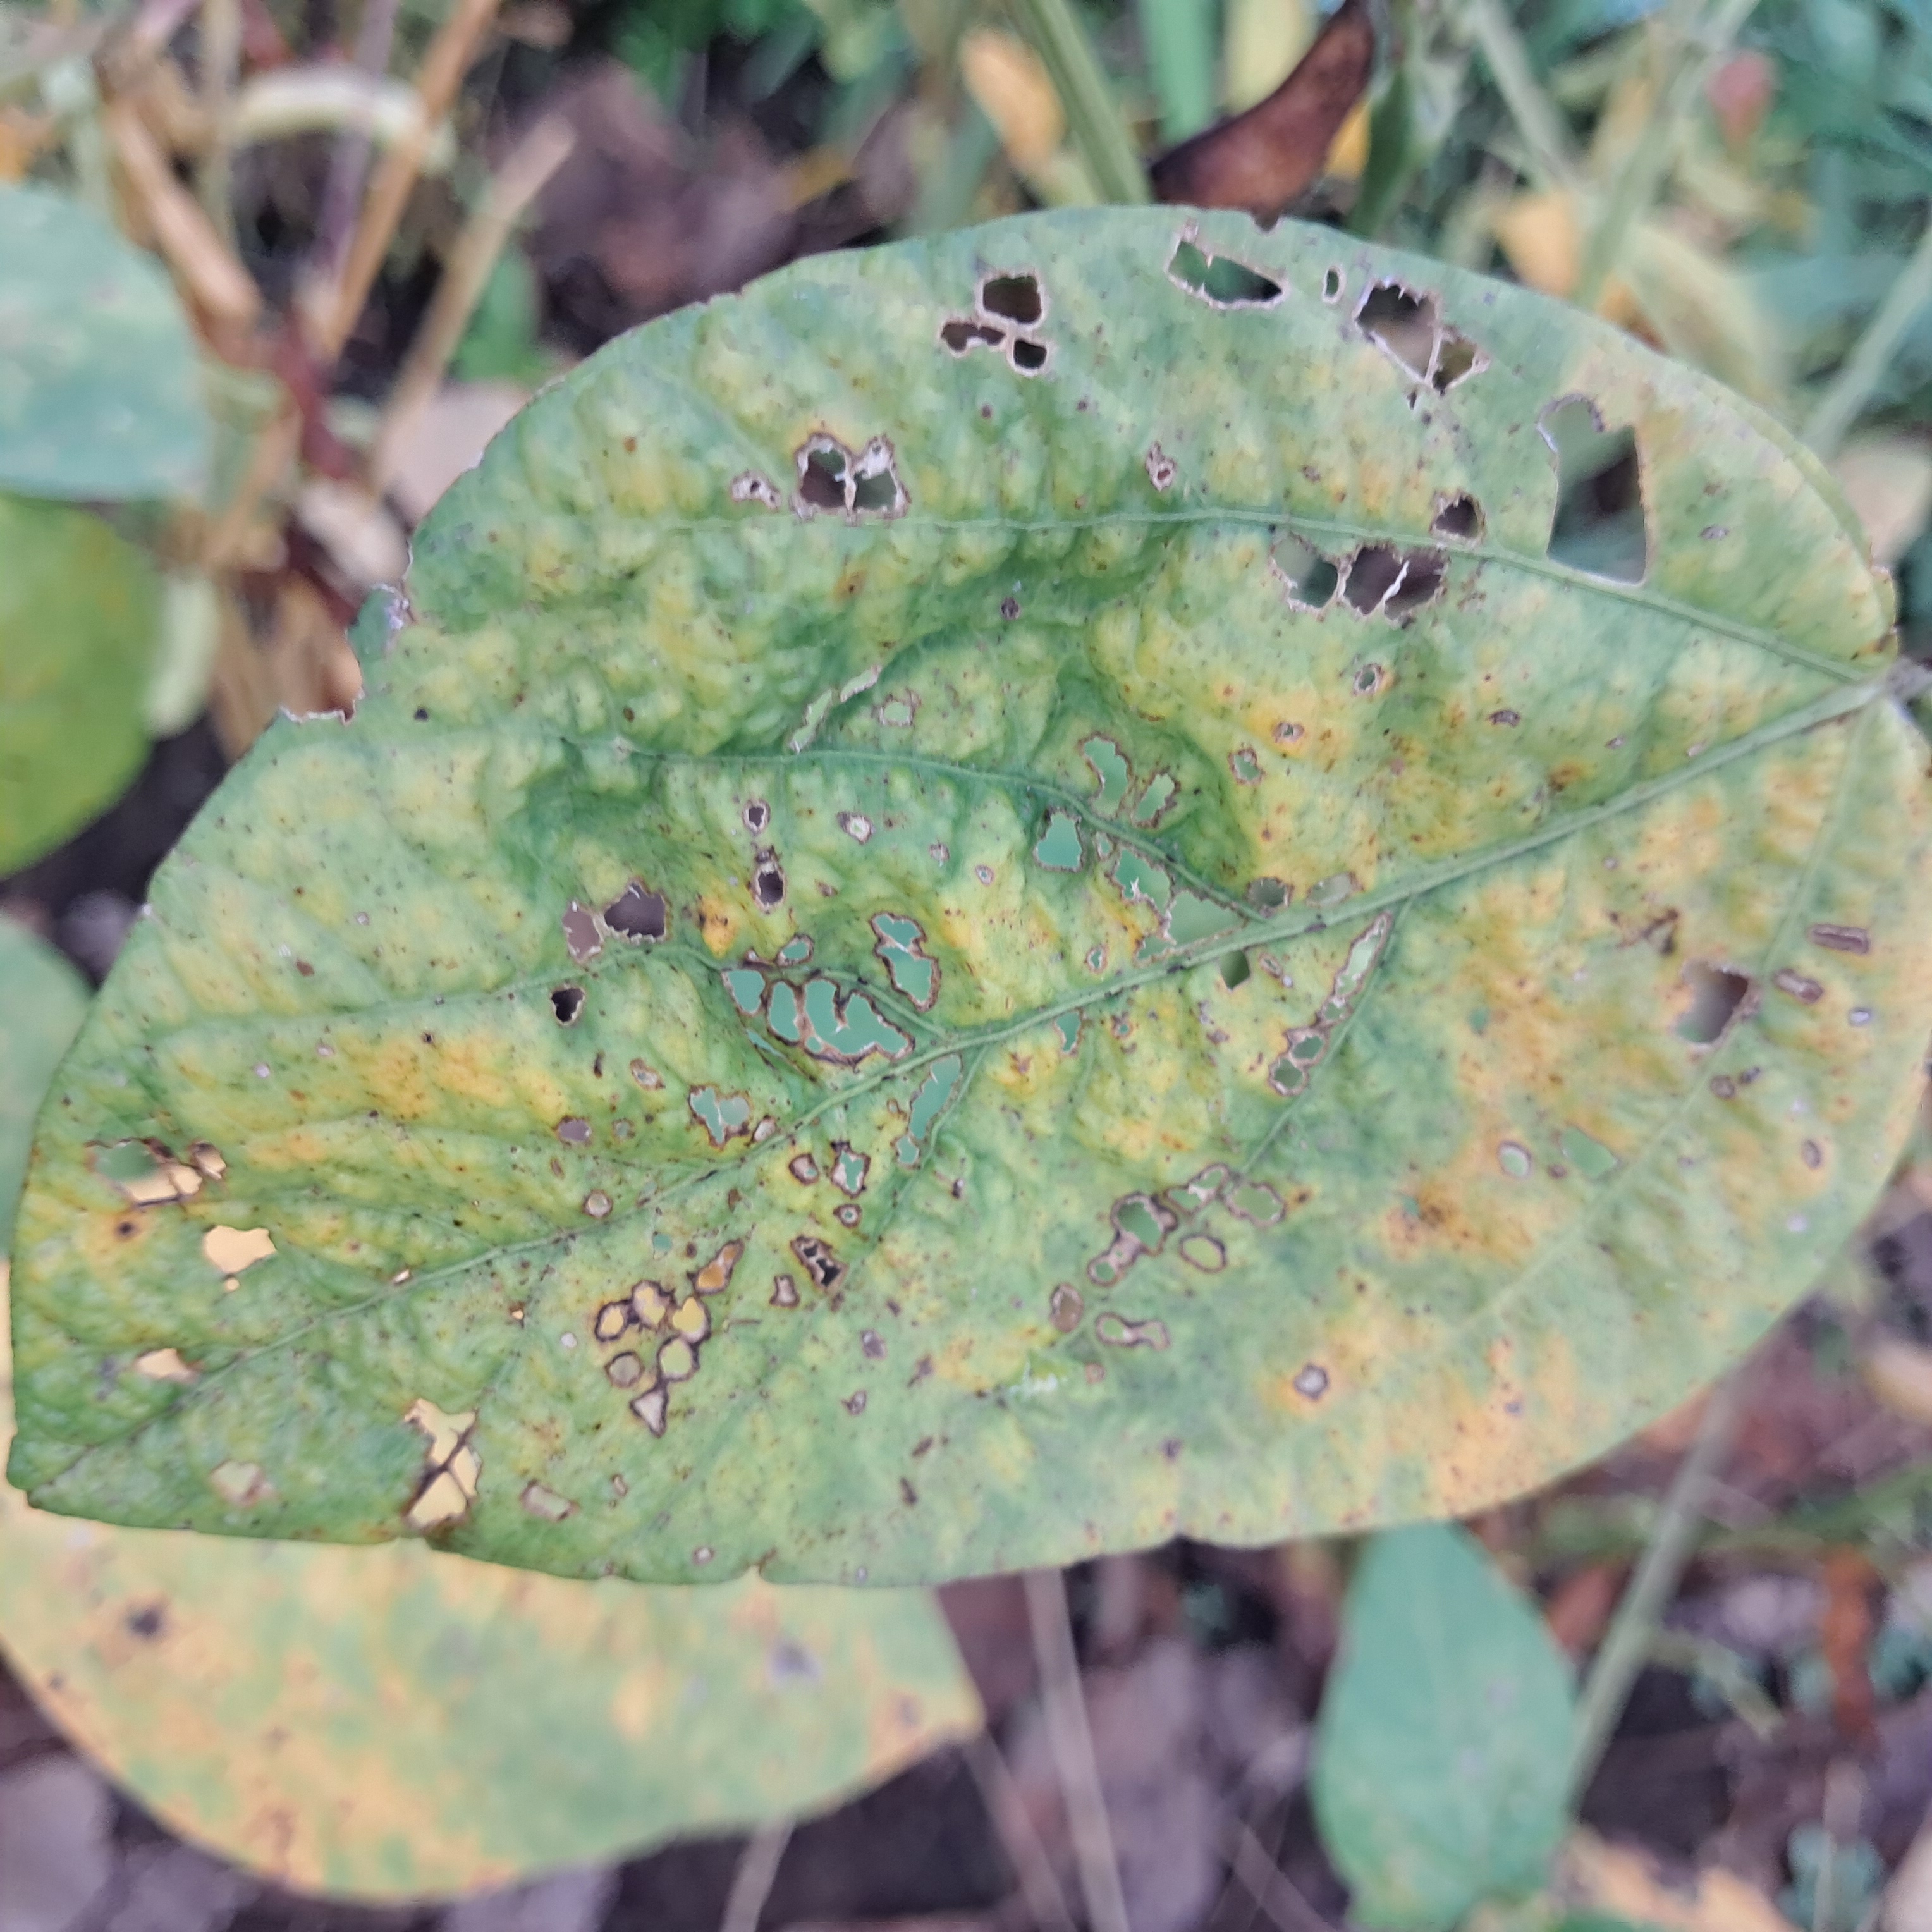
Label: Caterpillar_Semilooper_Pest